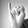
ASL letter: I